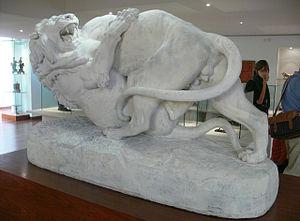
Plâtre sculpté par Emile-Joseph-Alexandre Gouget, intitulé «Combat entre un tigre et un lion», daté de 1870 (plâtre restauré en 2000) n° inventaire
Un plâtre est, dans le domaine des beaux-arts, une sculpture moulée en plâtre à finalité artistique. En sculpture, il peut être utilisé tel qu'il est comme œuvre finale ou servir de modèle de référence avant d'attaquer un modèle final en pierre ou bois. C'est aussi un outil utilisé comme modèle en dessin pour l'apprentissage de la construction d'après modèle.